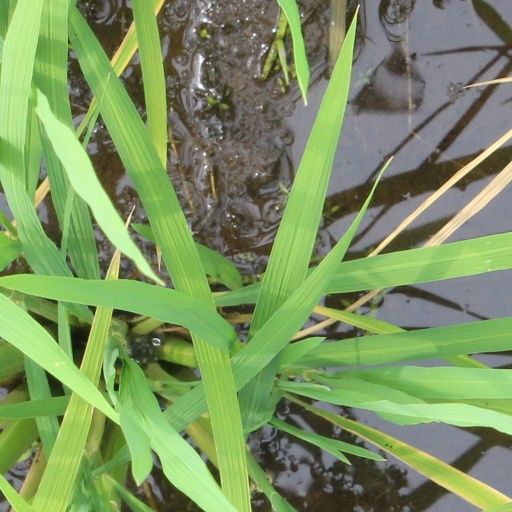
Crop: rice